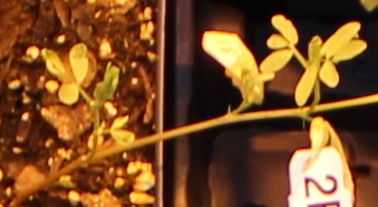
Label: Lentil